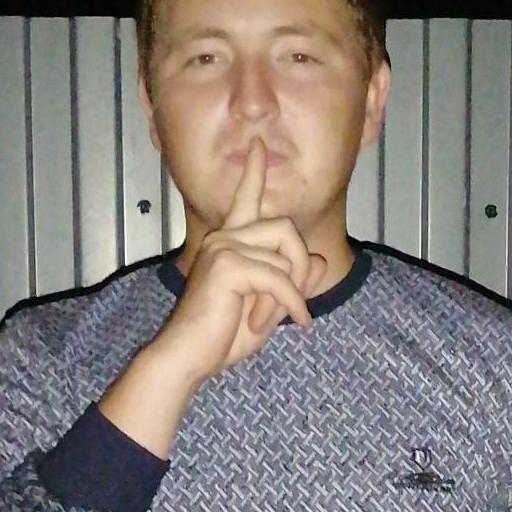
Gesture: mute